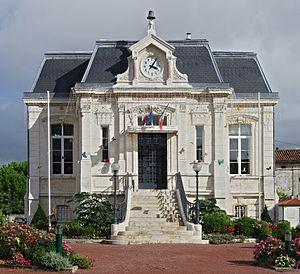
Hôtel de ville (achevé en 1862) de La Couronne, Charente, France. Architecte
La Couronne est une commune du Sud-Ouest de la France, située dans le département de la Charente, en région Nouvelle-Aquitaine.